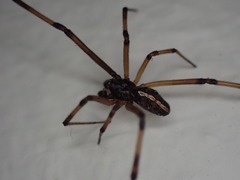
Species: Lactrodectus_hesperus